Češka

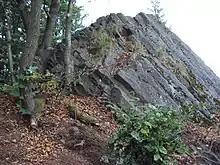
View of the top part of Češka

Češka is a hill in the Central Bohemian Uplands in the Czech Republic. It has an altitute of and is located in the territory of Slunečná in the Liberec Region. It is the most interested touristic part of this 4 kilometres long ridge protruding above the valley of the Šporka Stream. This peak is situated 1 km from Prácheň (near Kamenický Šenov) where people usually visit a rock called Panská skála. The west side is not too strong but it falls to the northeast of the valley by steep cliffs formed by columnar basalt.